American Red Cross

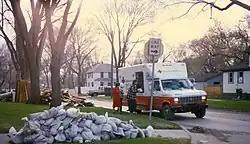
An American Red Cross vehicle distributing food to Grand Forks, North Dakota victims of the 1997 Red River flood

ARC offers various cellular therapies; these treatments involve collecting and treating blood cells from a patient or other blood donor. The treated cells are introduced into a patient to help revive normal cell function, replace cells that are lost as a result of disease, accidents or aging, or to prevent illnesses from appearing. The ARC has implemented technology from Accellix, a biotechnology company specializing in automated cell phenotyping, in order to help meet the increasing demand and need for various cell and gene therapies. The ARC continues to work on further expanding their help and participation in cellular therapies and are always looking for donors who are willing and able to contribute to their mission.